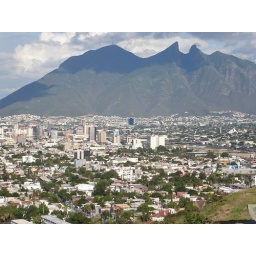
the famous horse saddle mountain in monterrey